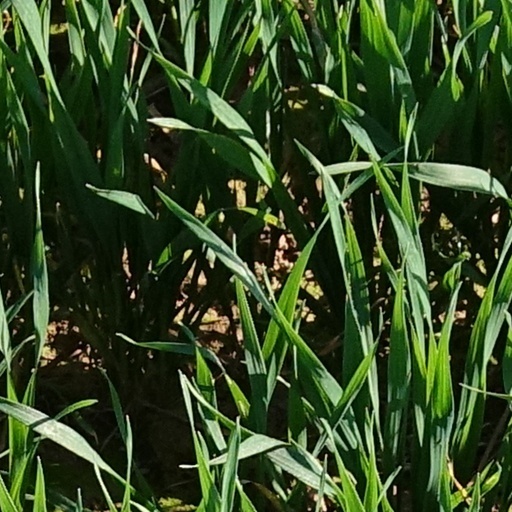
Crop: wheat